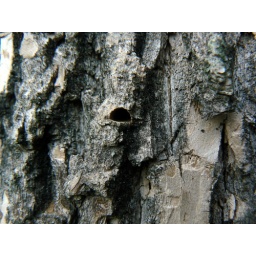
A dying ash tree bears its killer's signature engraved in its bark.